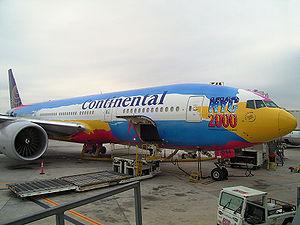
Peter Max, est un artiste juif américain d'origine allemande, né le 19 octobre 1937 à Berlin. Il est une des figures majeures du pop art et de l'art psychédélique américains.